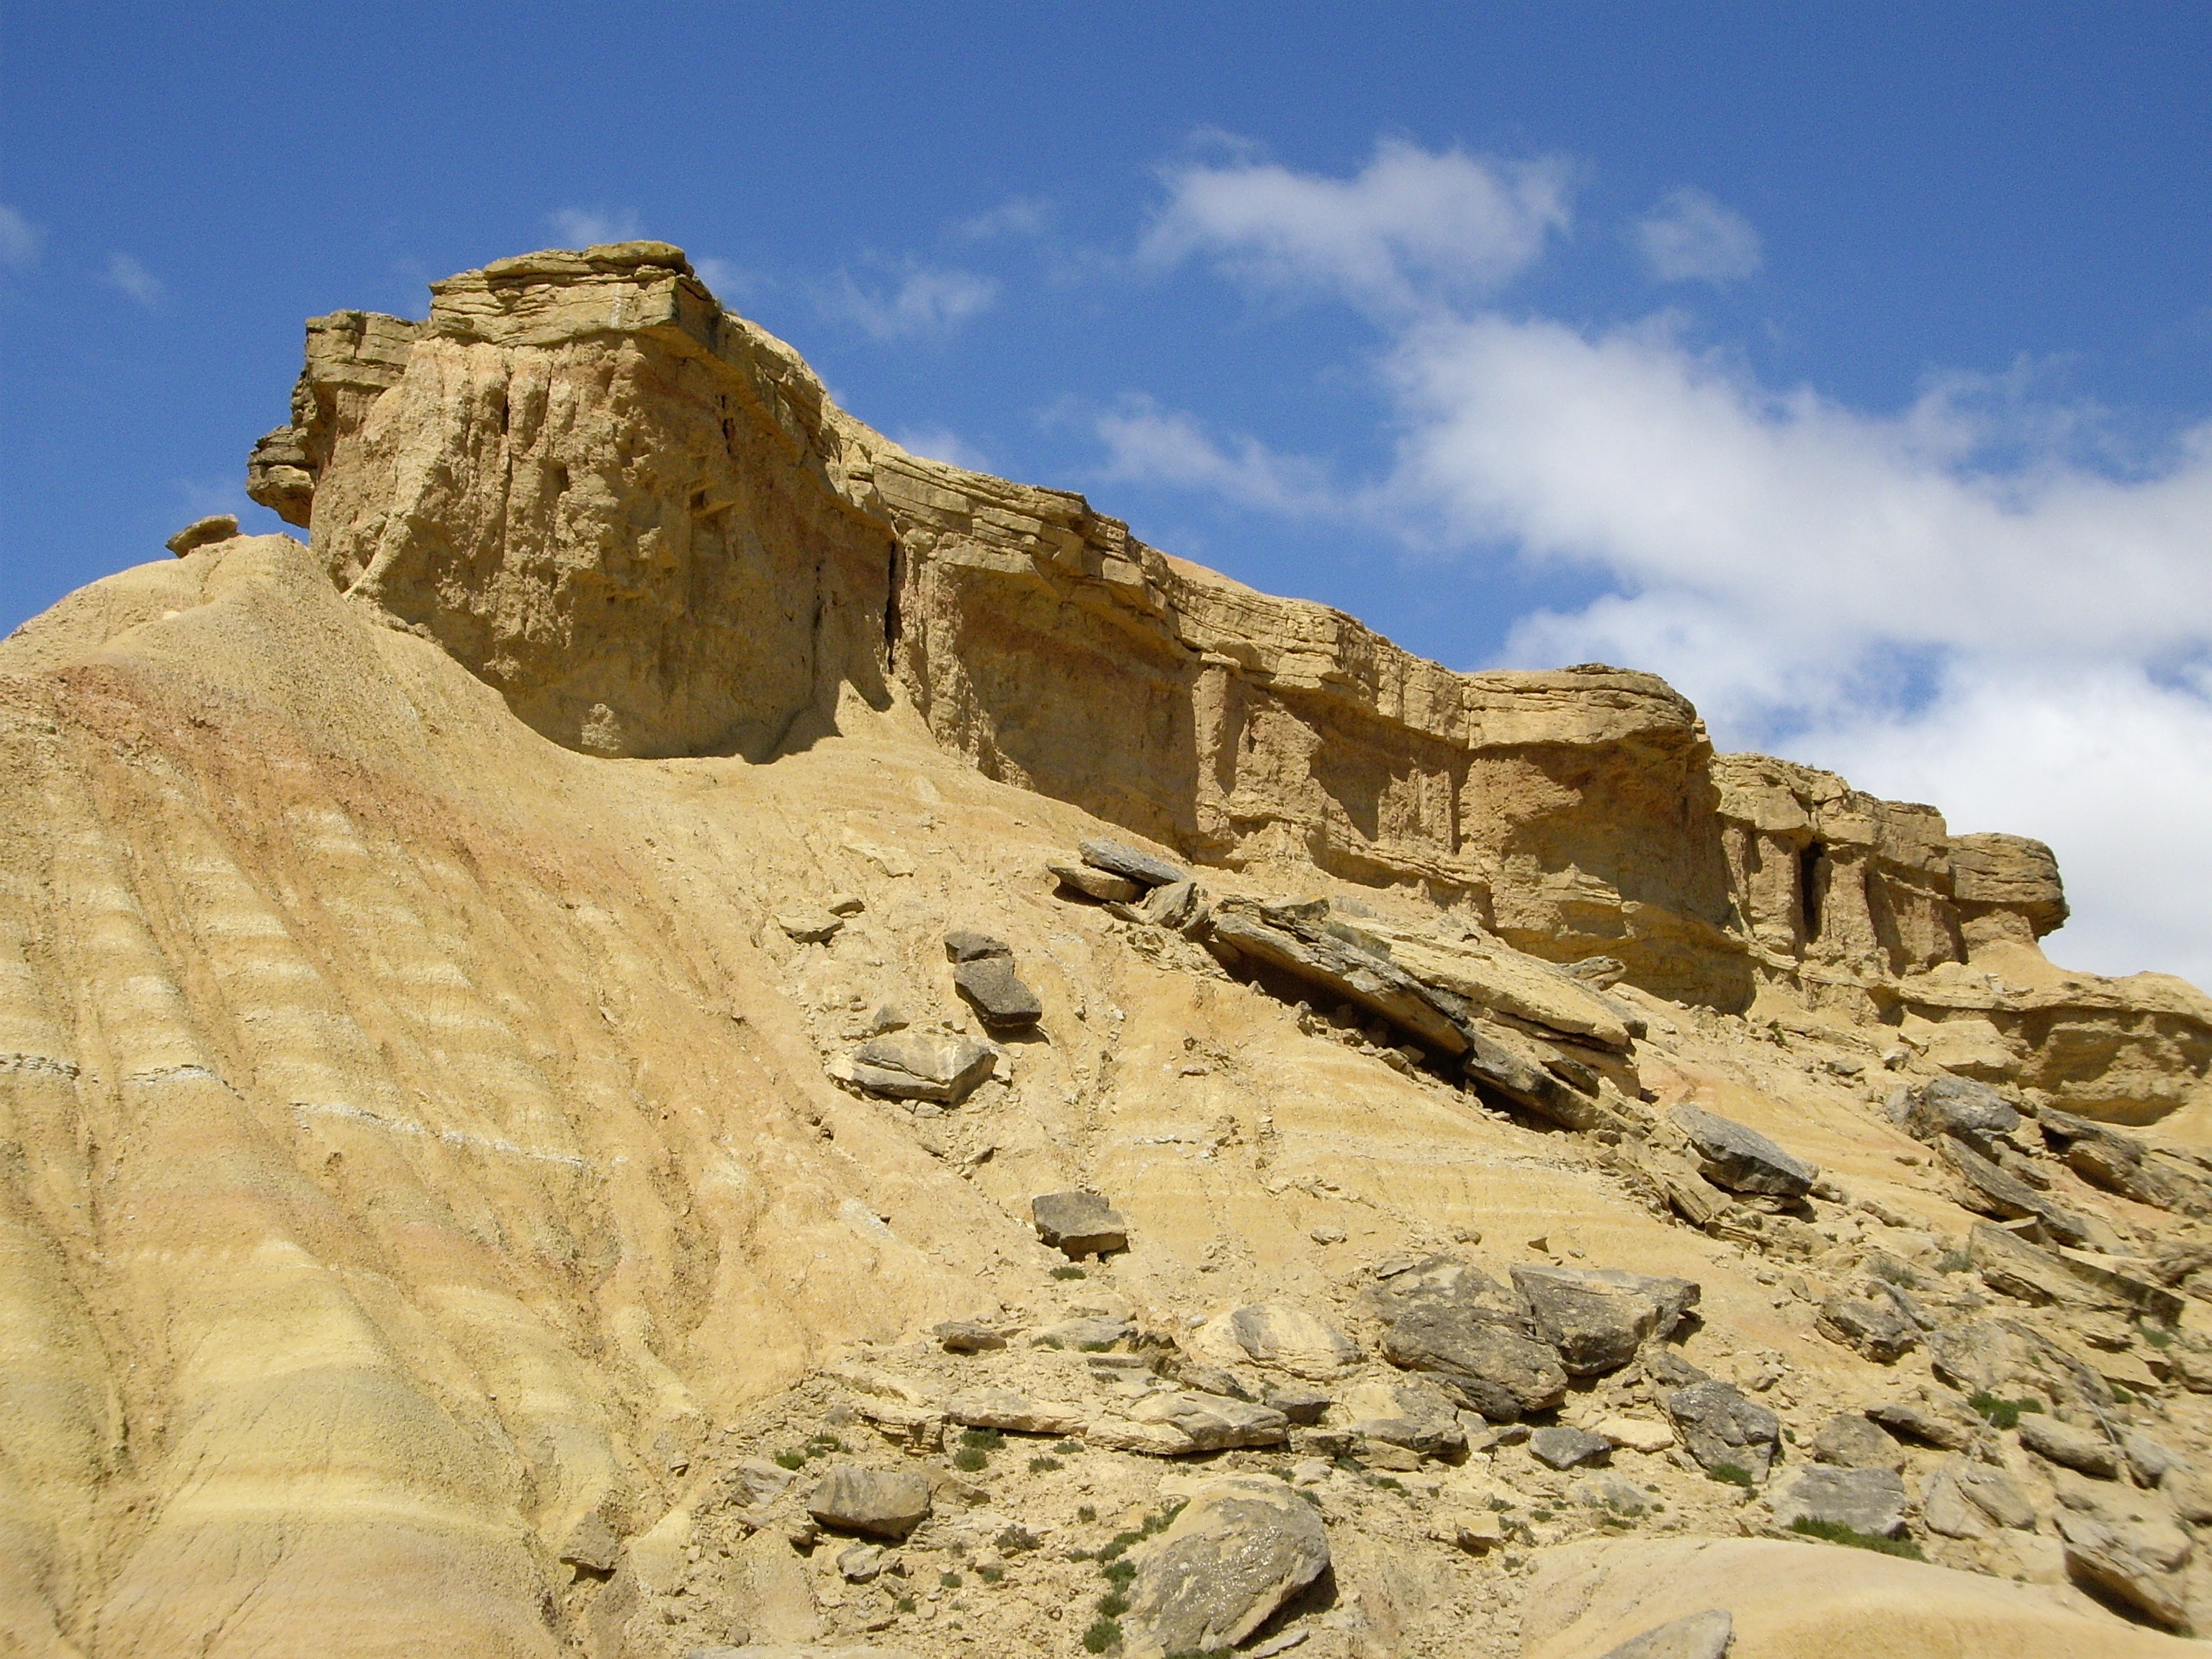
landscape, sand, rock, mountain, desert, valley, monument, formation, cliff, arch, terrain, heat, material, geology, temple, ruins, badlands, plateau, wadi, butte, ancient history, bardenas, natural environment, mountainous landforms